Angelology (novel)

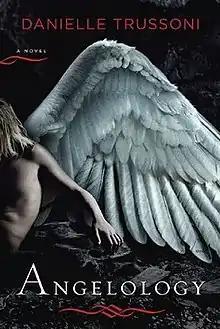
First edition

Angelology is a first novel by Danielle Trussoni. It was published by Viking Press in March 2010.